1659 in Sweden

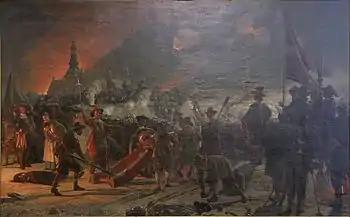
Assault on Copenhagen (1659) during the 1658/59 siege

The year 1659 in Sweden was dominated by the ongoing Second Northern War (1655–1660), with military campaigns in Denmark and Prussia playing a central role. King Charles X Gustav ambitious efforts to expand the Swedish Empire faced increasing resistance from a coalition of European powers.